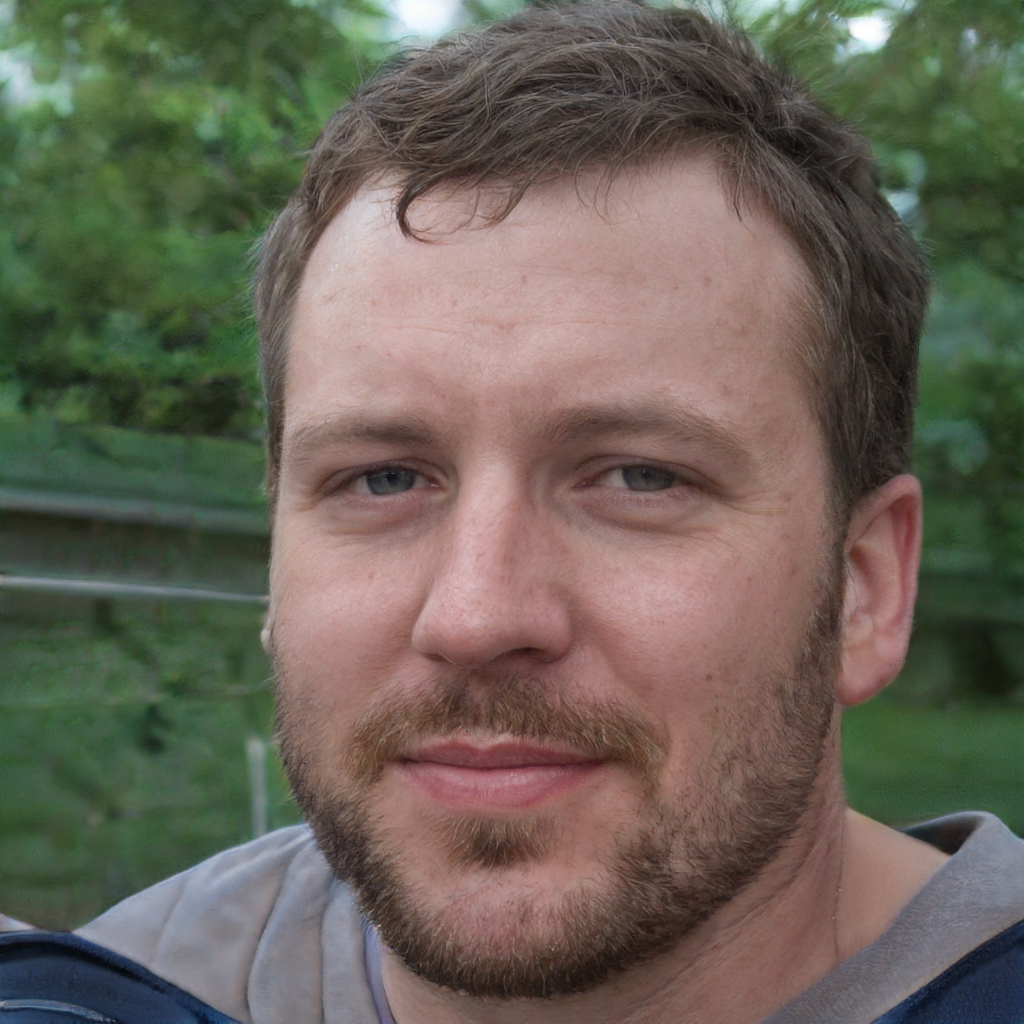
Label: No Watermark